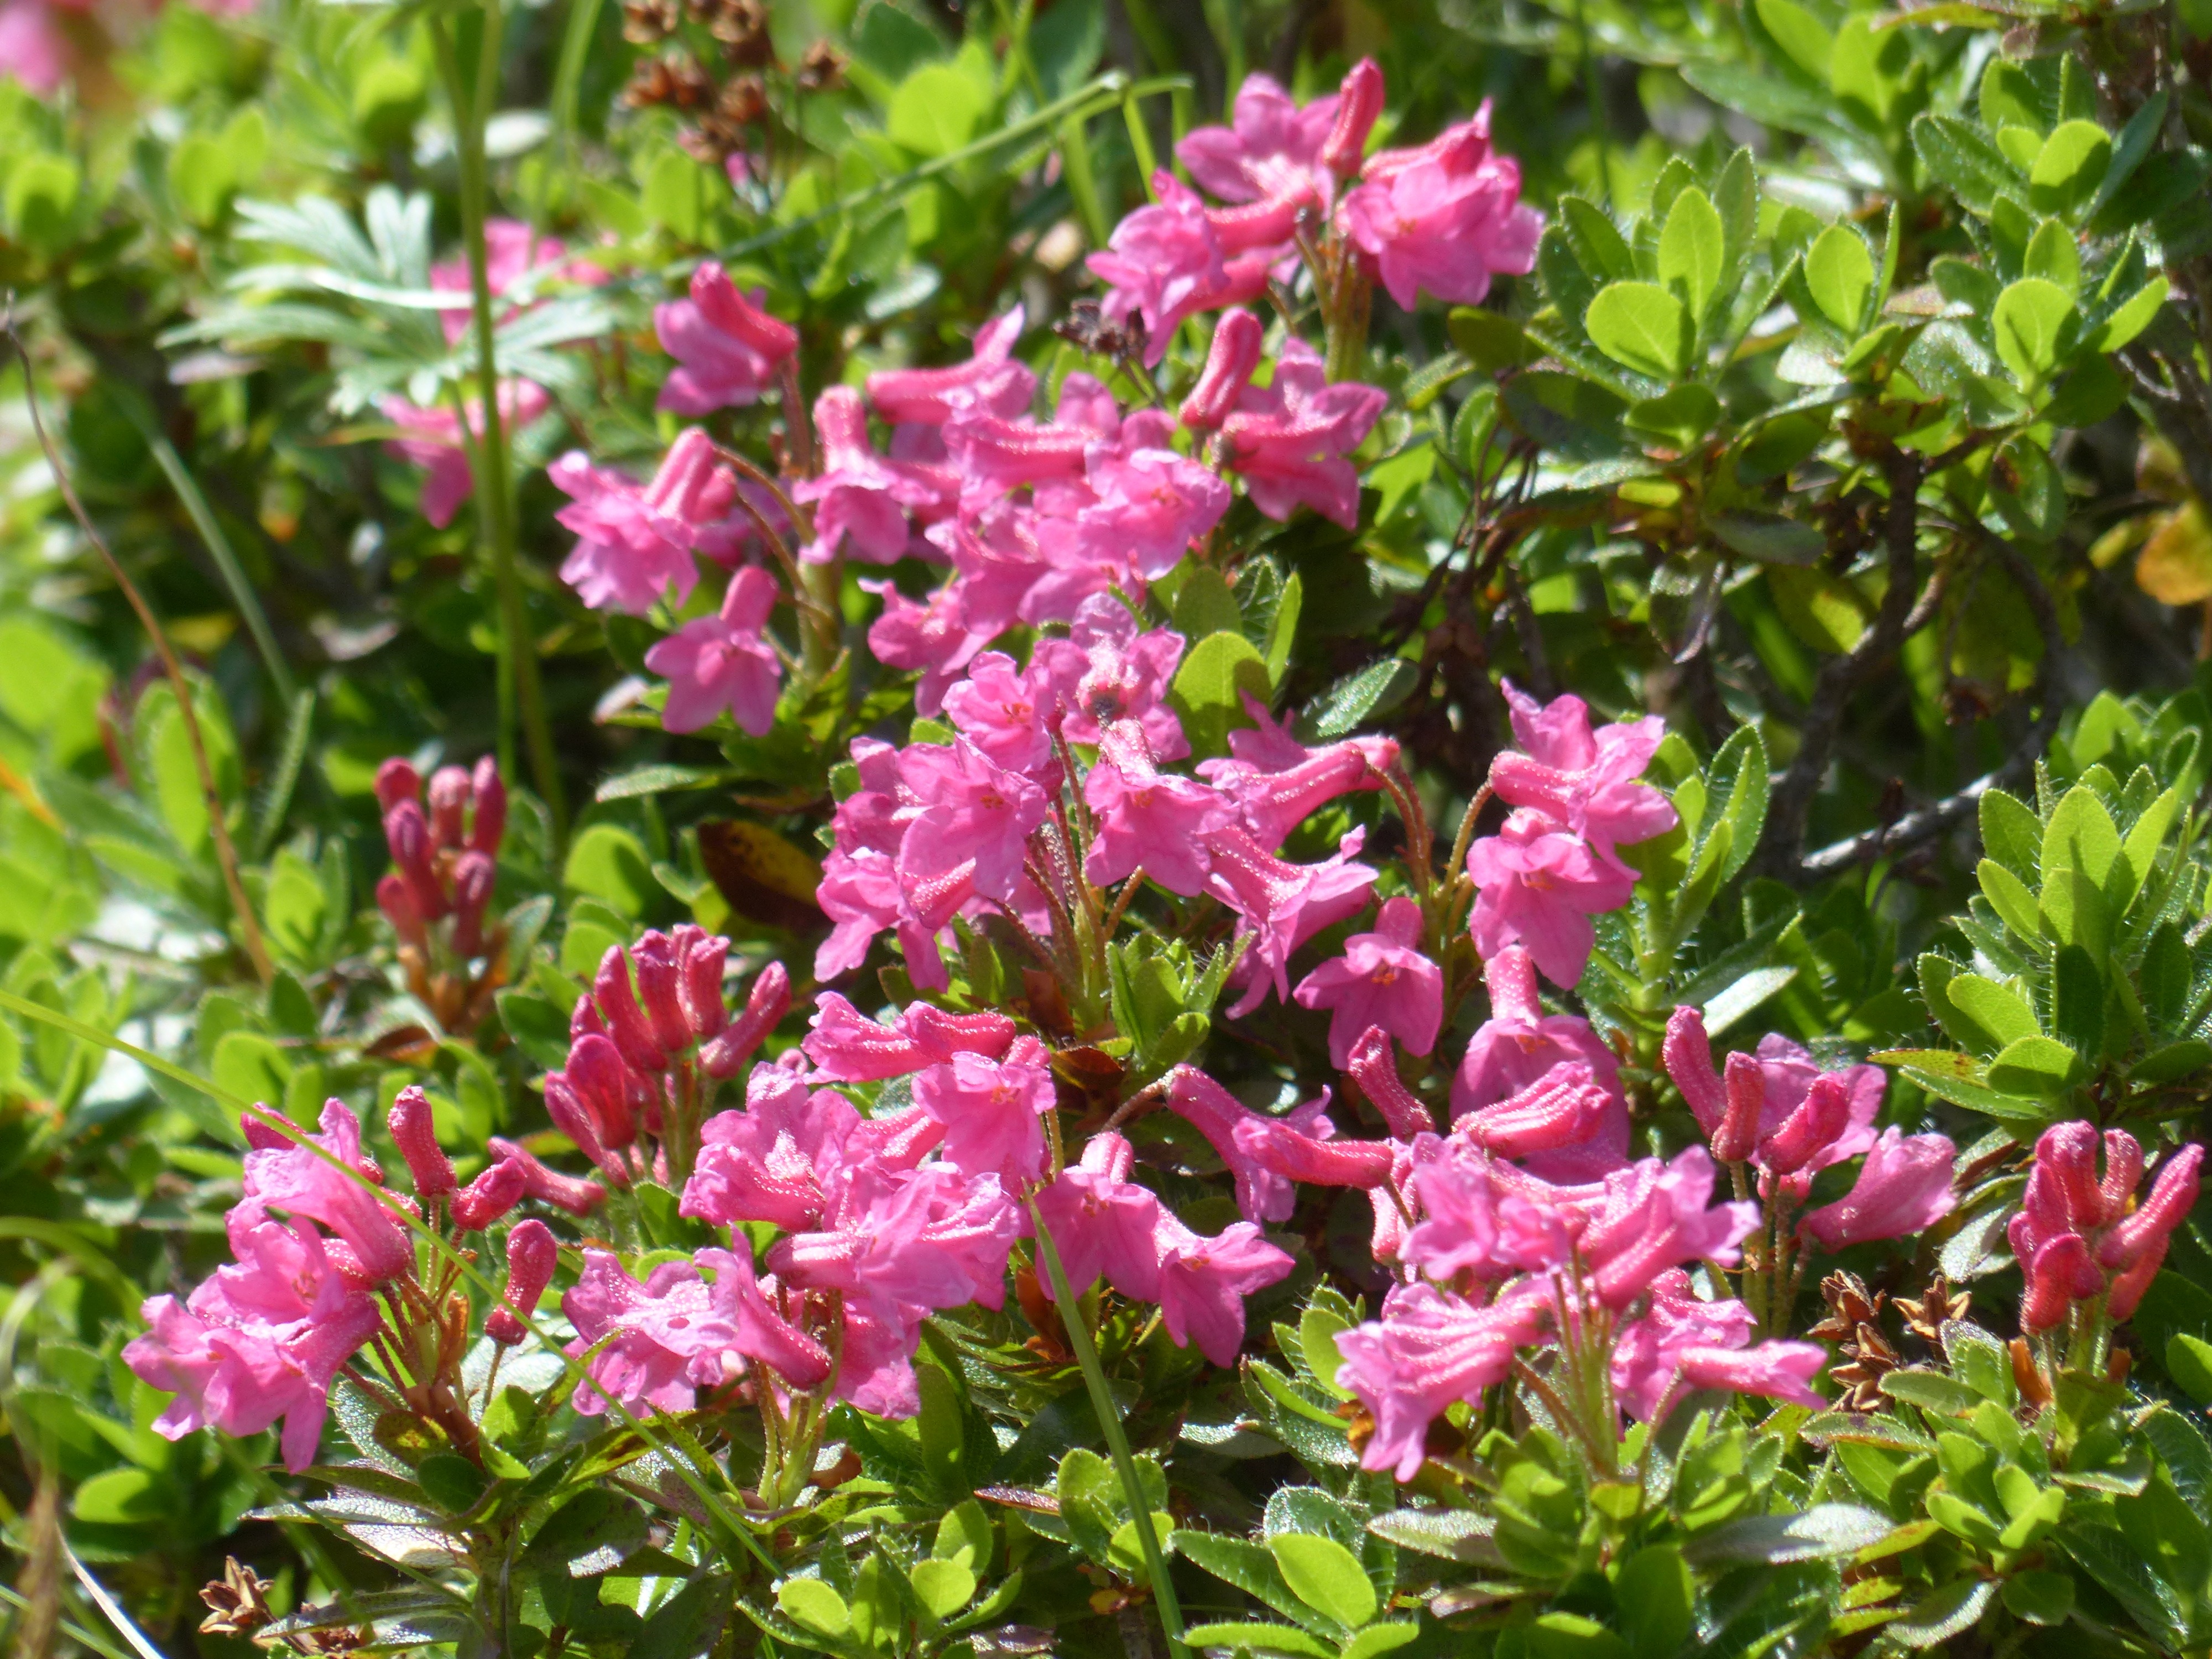
plant, lawn, flower, garden, pink, flowers, shrub, rhododendron, ericaceae, flowering plant, alpine flower, alpine plant, almrausch, alpine roses, almenrausch, heather green, woody plant, land plant, breckland thyme, everlasting sweet pea, ciliated alpenrose, rhododendron hirsutum, stone rose